Genkō (1321–1324)

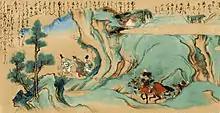
Emperor Go-Daigo

was a after "Gen'ō" and before "Shōchū." This period spanned the years from February 1321 to December 1324. The reigning Emperor was .